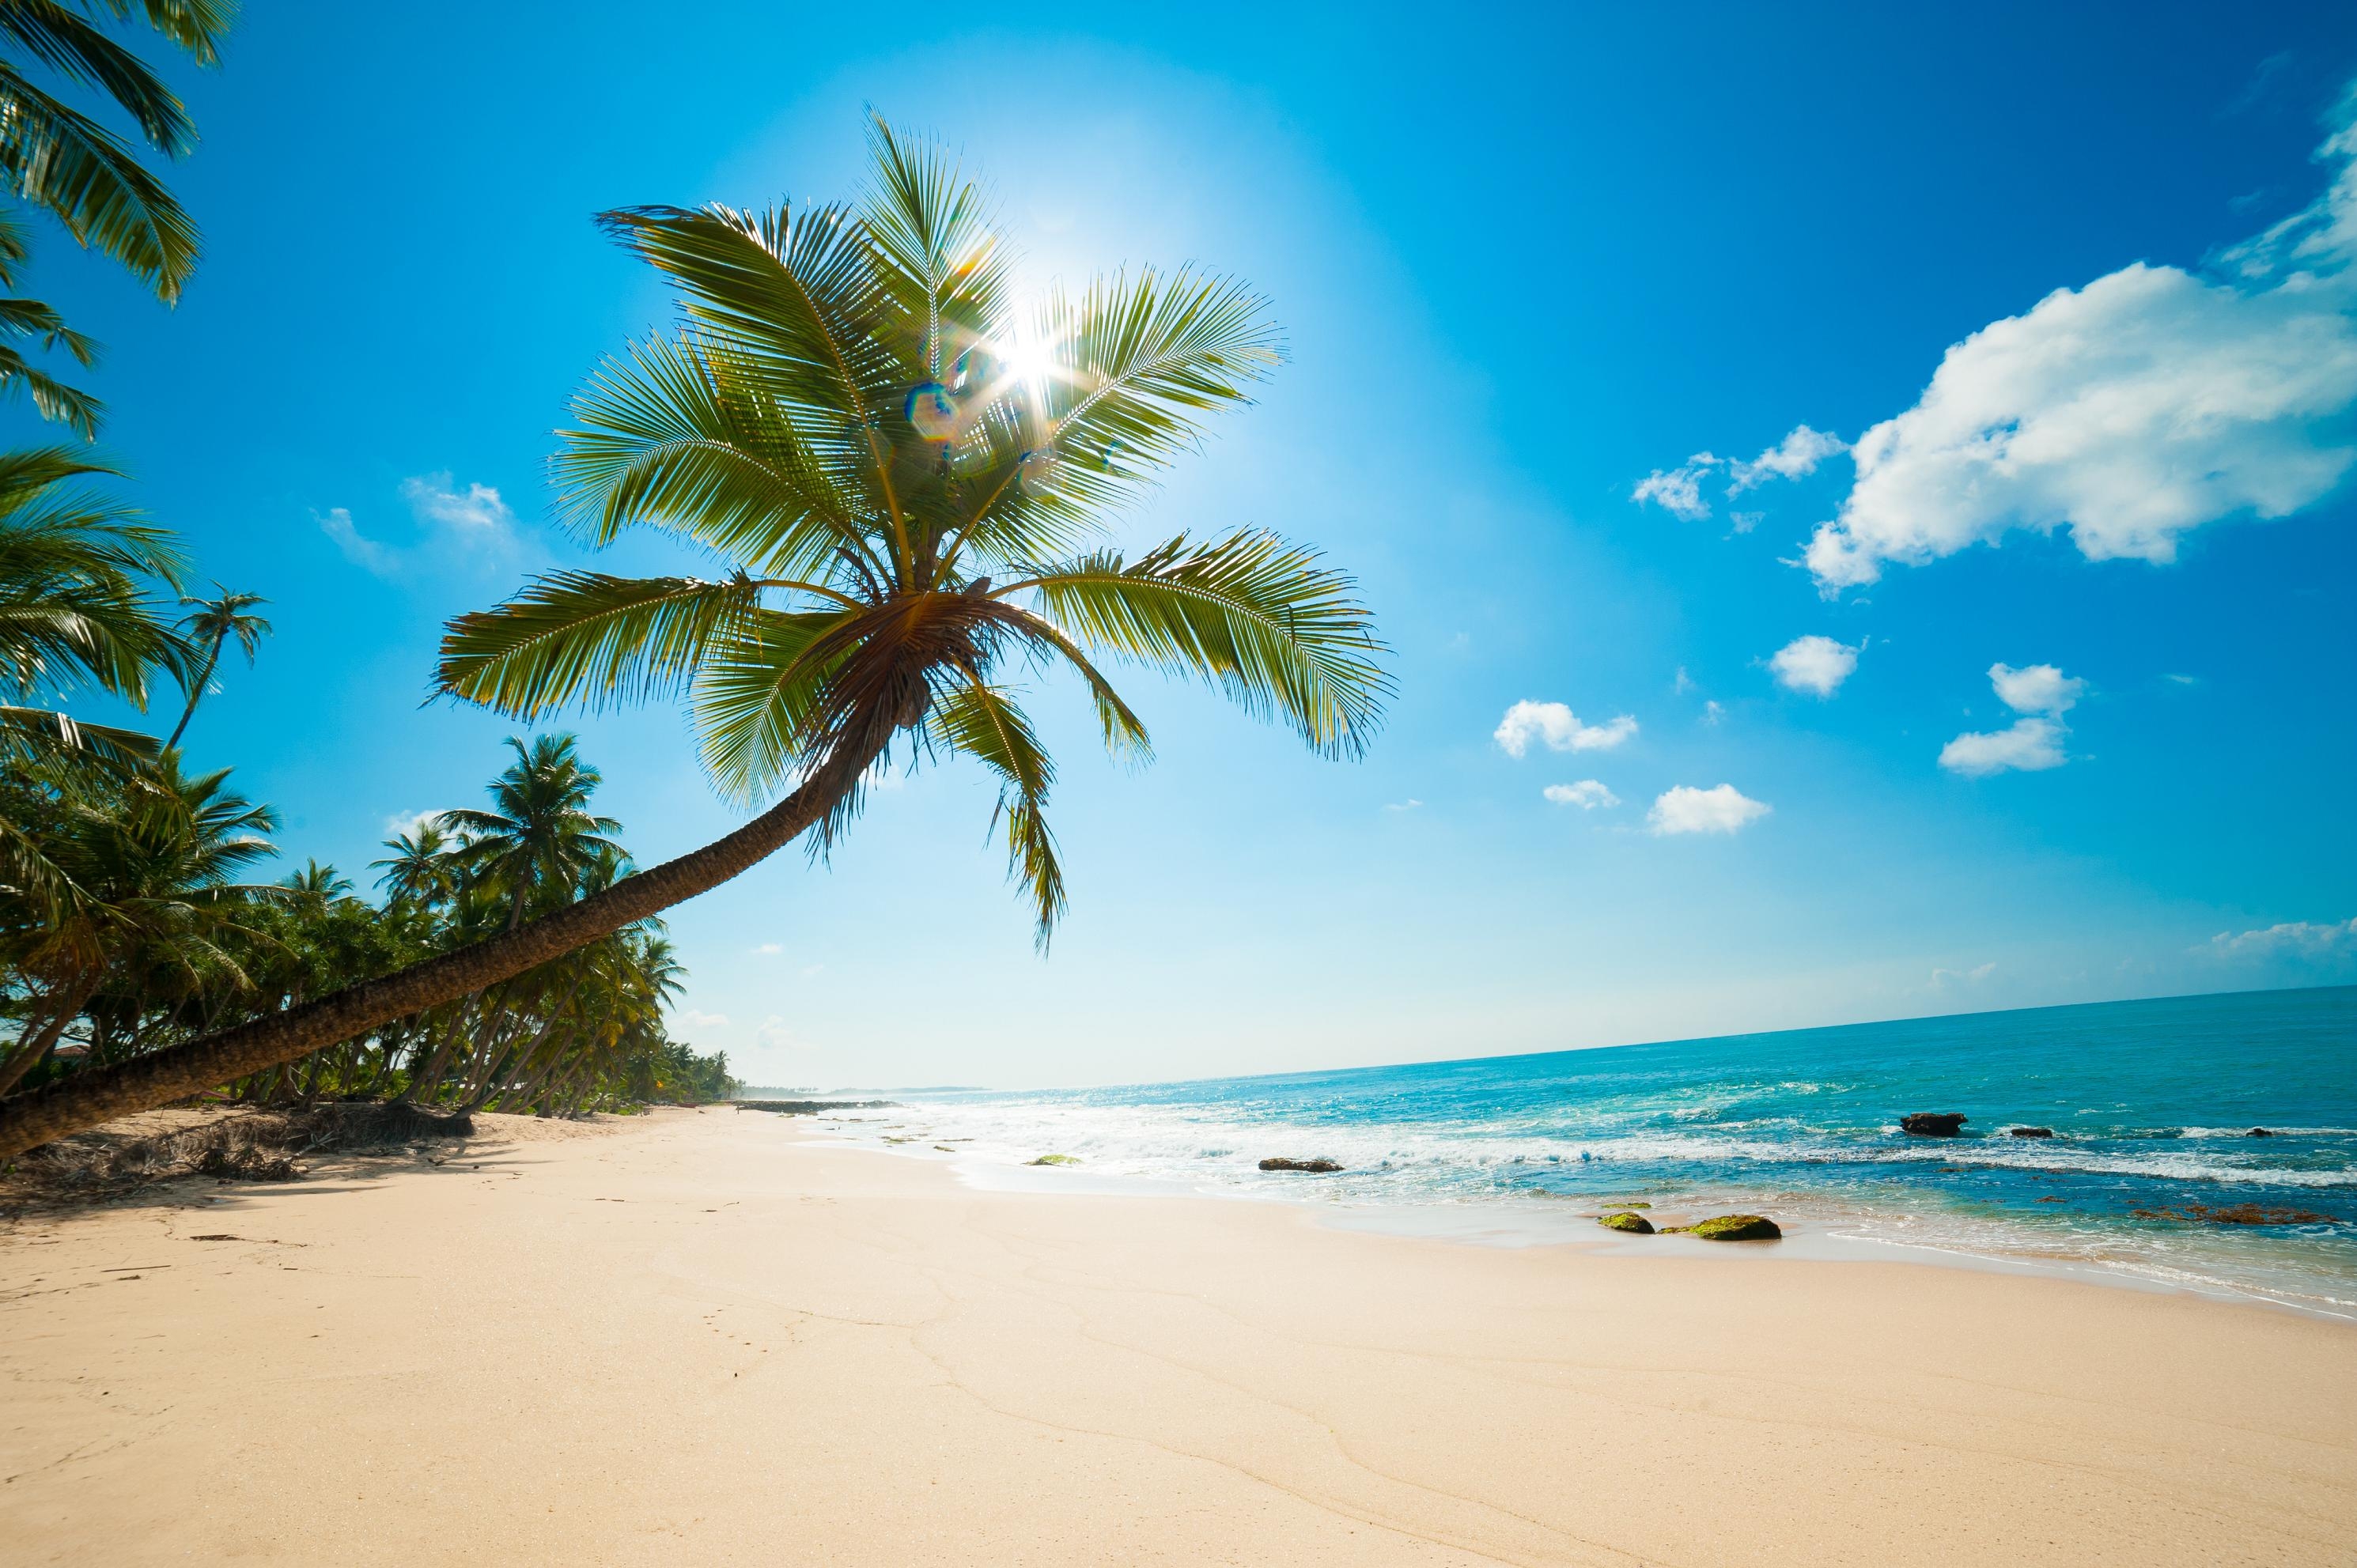
tree, cloud, sky, beach, sea, tropics, body of water, caribbean, shore, ocean, palm tree, arecales, vacation, coastal and oceanic landforms, coast, water, daytime, horizon, sunlight, island, tourism, bay, sand, computer wallpaper, calm